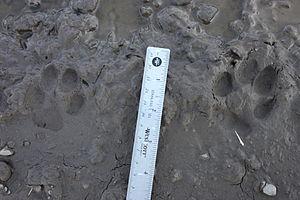
Le Coyote, du nahuatl coyotl est une espèce de canidés du genre Canis originaire d'Amérique du Nord. Il est plus petit que son parent proche, le loup gris, et légèrement plus petit que le loup de l'Est et le loup rouge, qui lui sont étroitement apparentés. Il occupe pratiquement la même niche écologique que le chacal doré en Eurasie, ce qui lui vaut d'être parfois appelé « chacal américain » par les zoologistes, mais il est plus gros et plus prédateur.